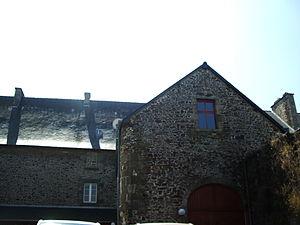
Ancien Carmel de Dol-de-Bretagne/ rue des Carmes This building is indexed in the Base Mérimée, a database of architectural heritage maintained by the French Ministry of Culture,
Jean du Moulin plus connu sous le nom de Jean de Saint-Samson est un moine de l'ordre des Grands carmes à Dol-de-Bretagne puis à Rennes. Il participe et soutient la réforme du carmel de Rennes dite aussi Réforme de Touraine.